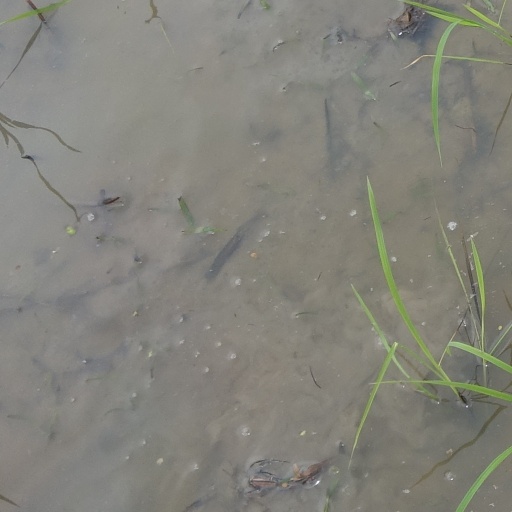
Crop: rice